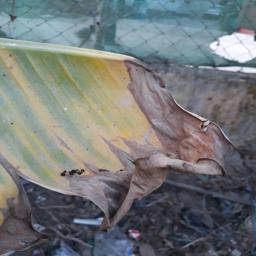
Label: POTASSIUM DEFICIENCY